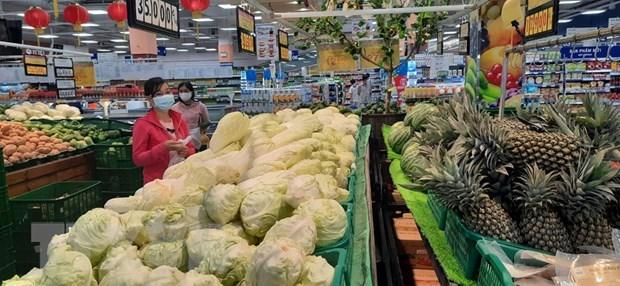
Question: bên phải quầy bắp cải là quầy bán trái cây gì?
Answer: bên phải quầy bắp cải là quầy bán dứa và dưa hấu